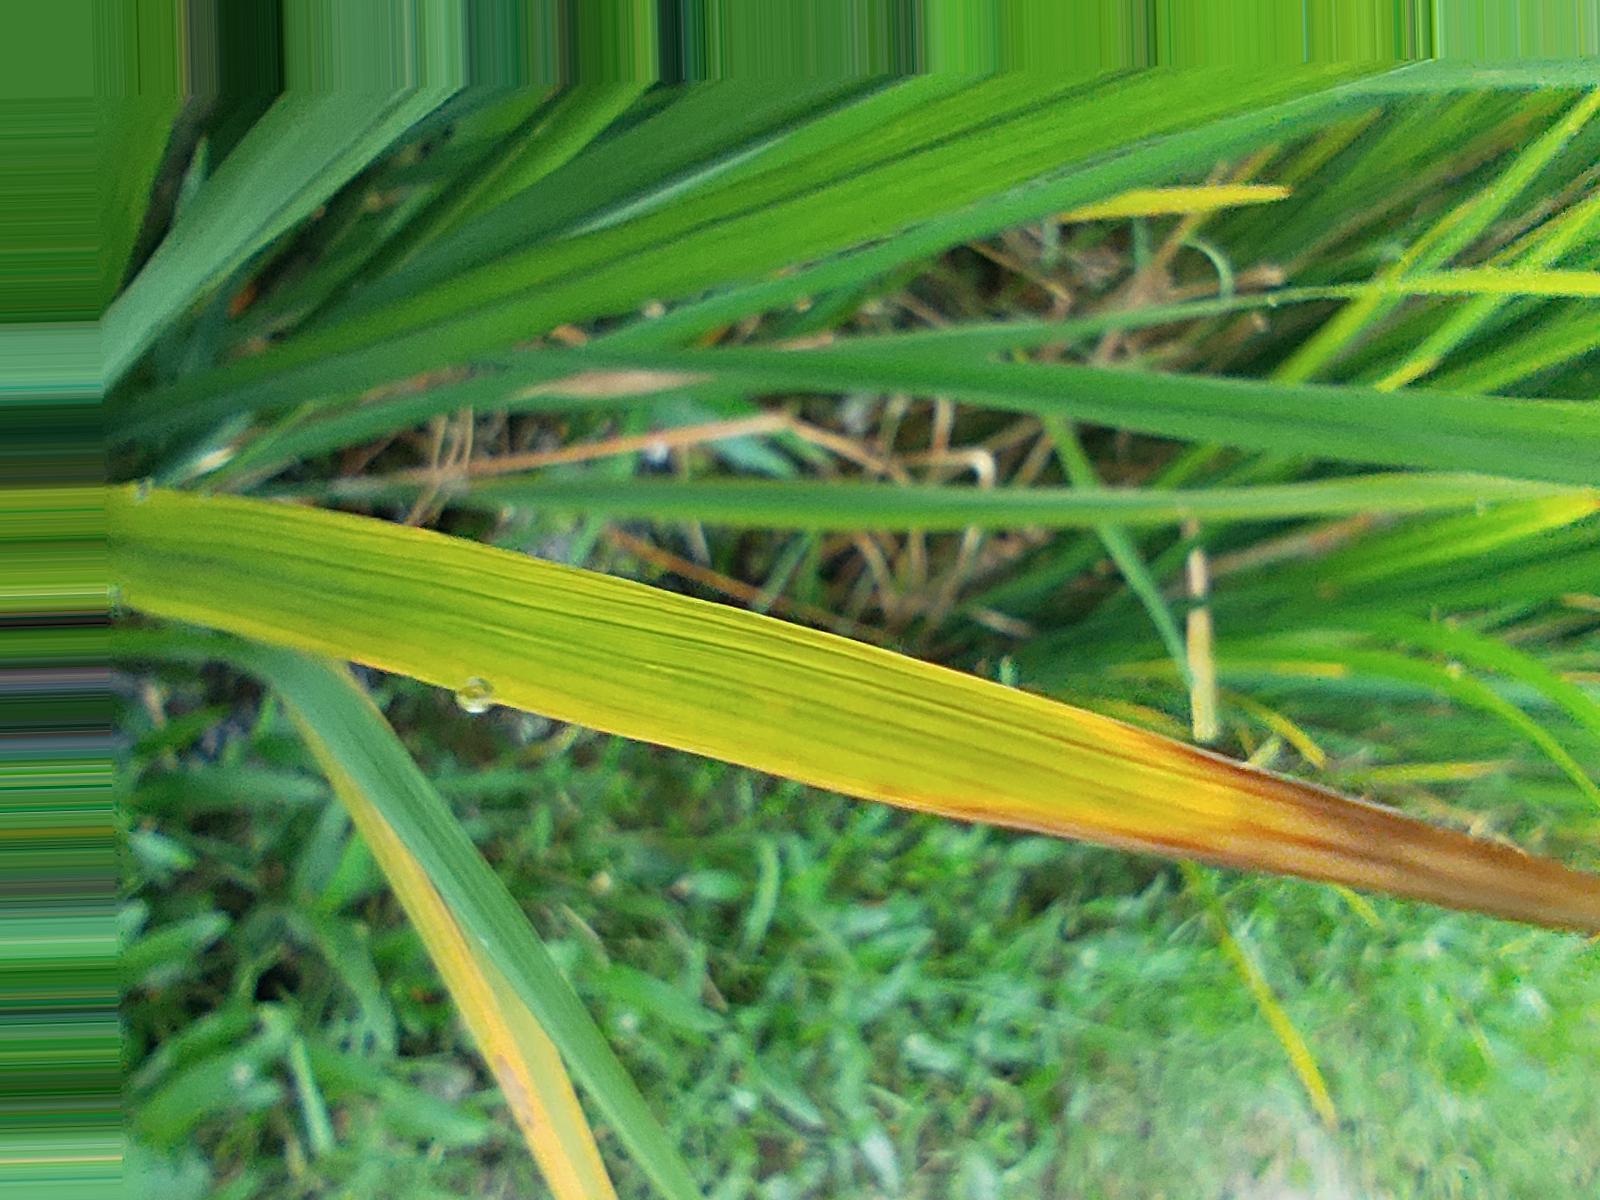
Nhãn: Bệnh Cháy lá ( Leaf scald )